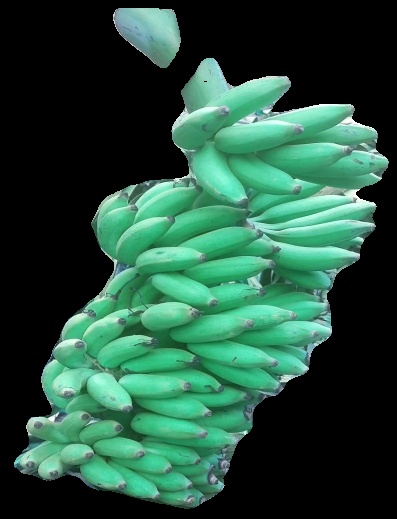
Variety: elakki-bale
Grade: grade1